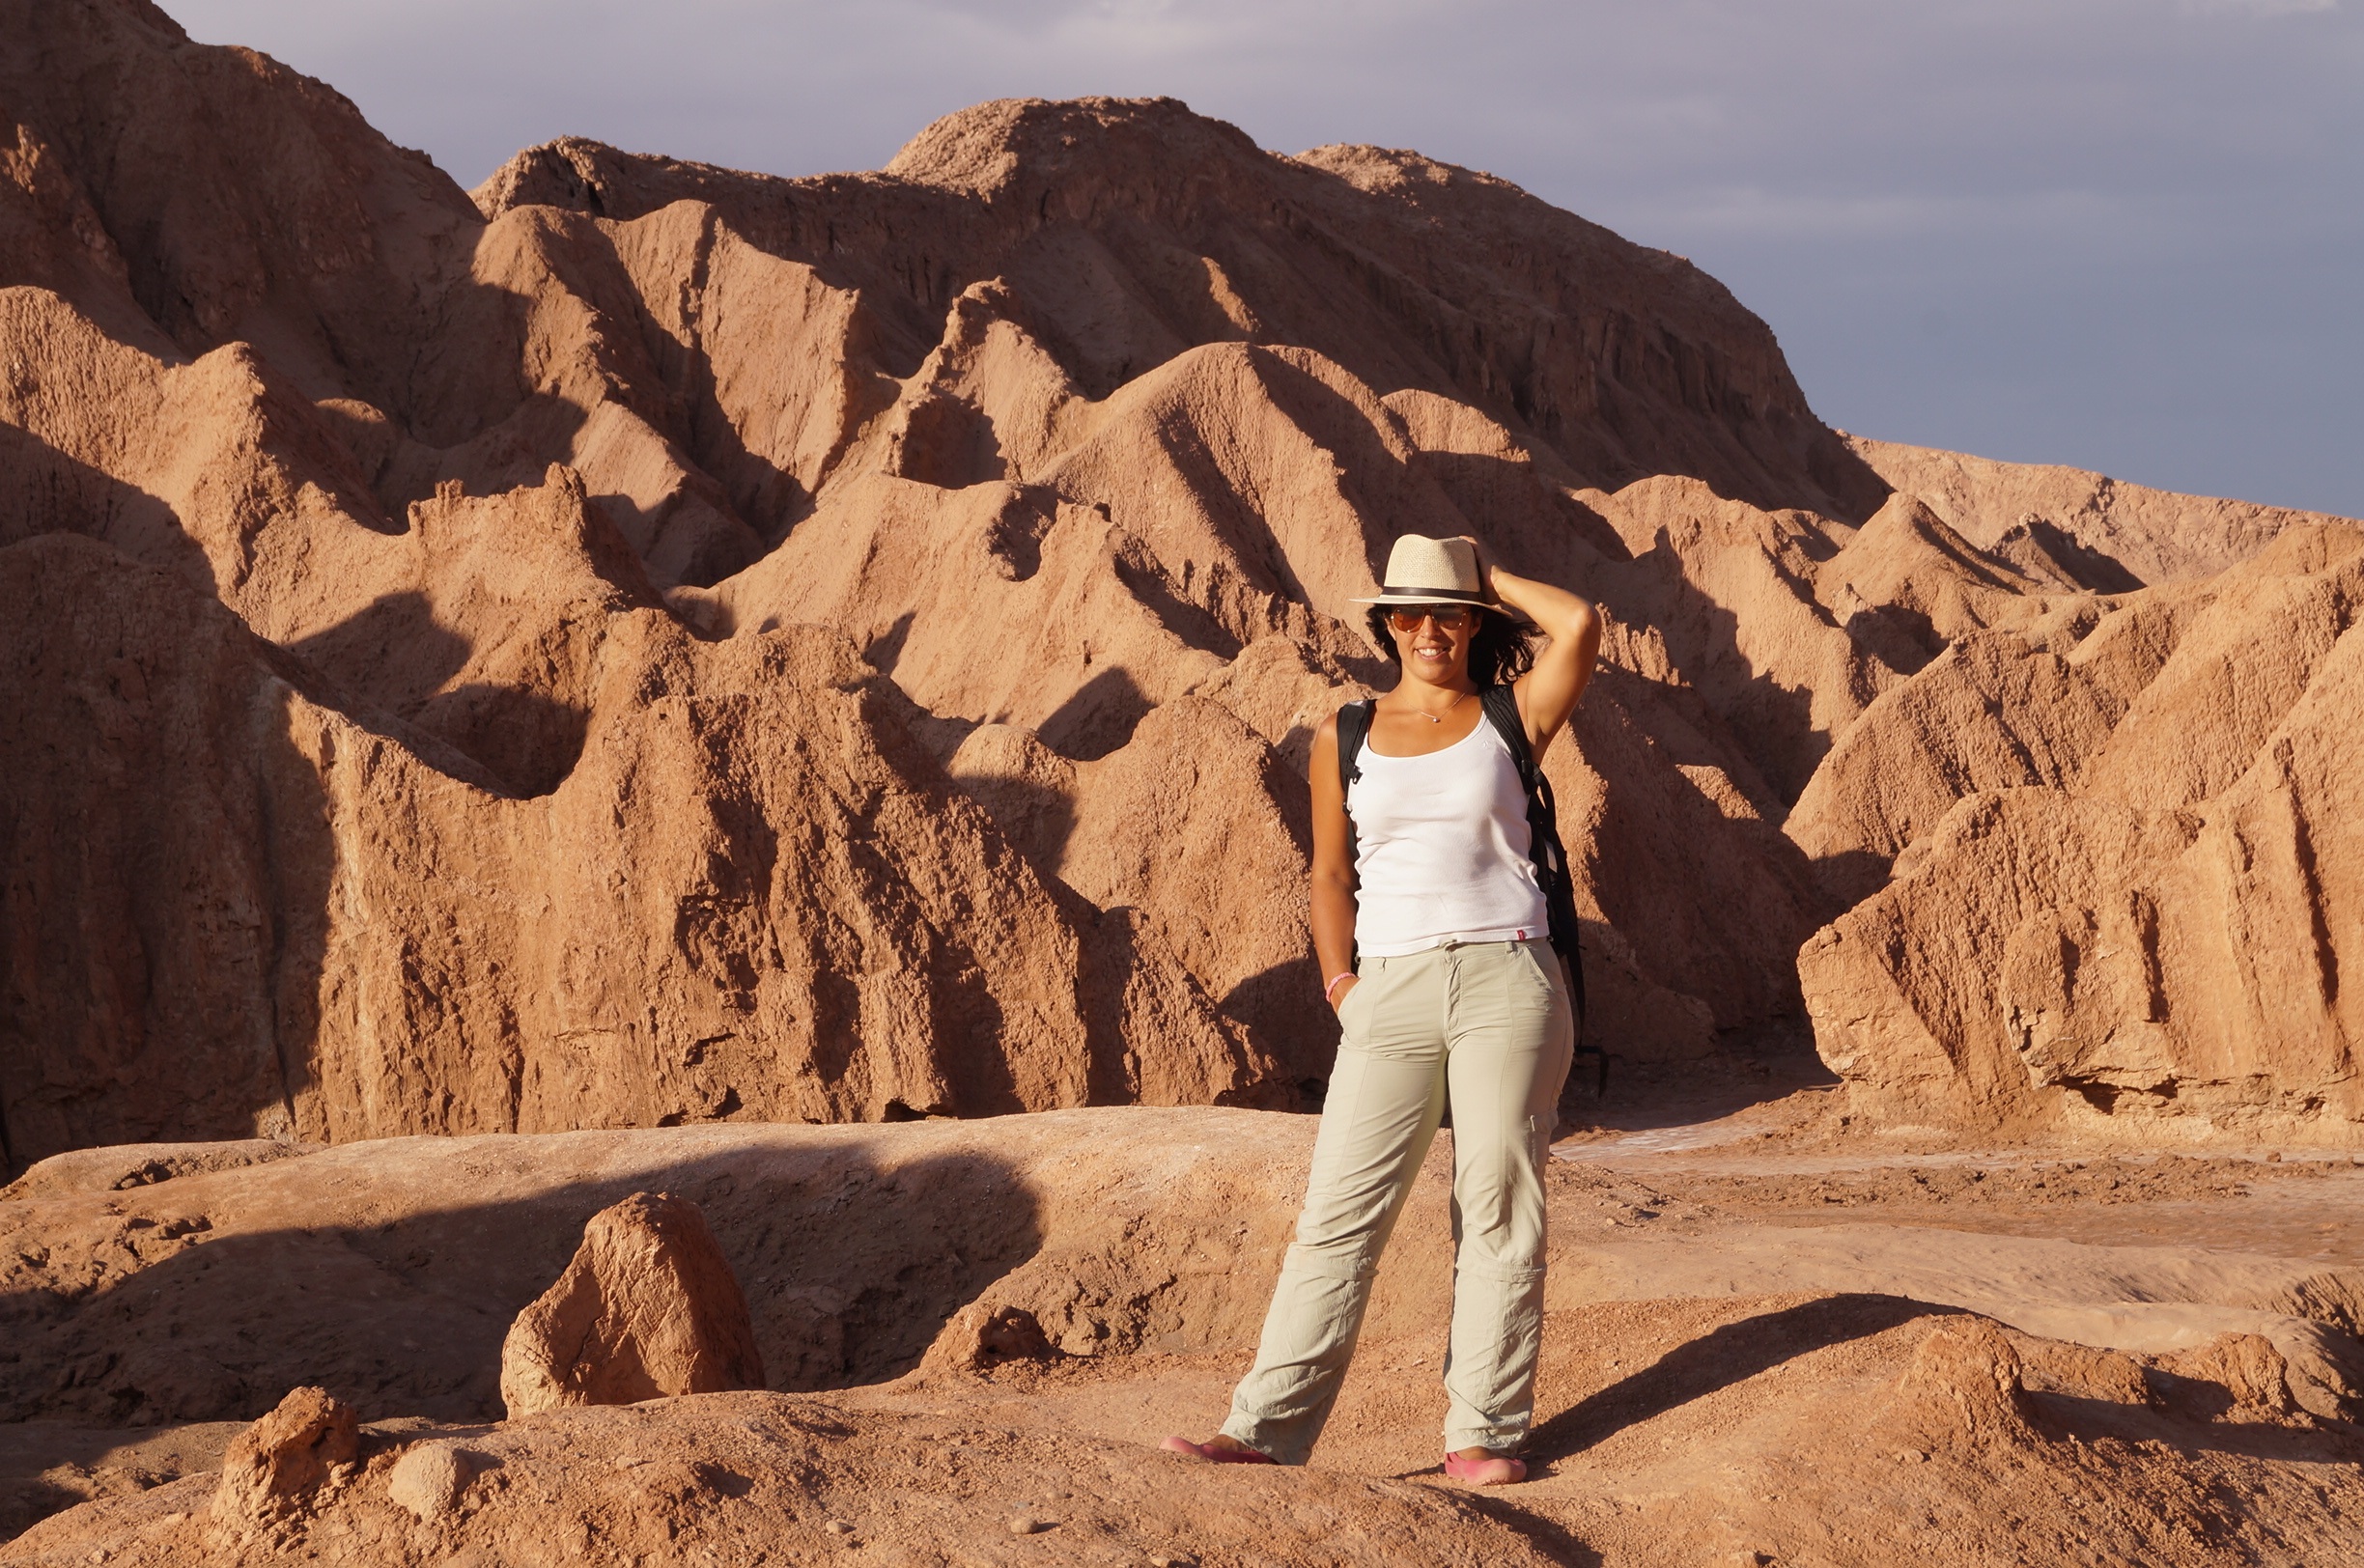
landscape, sand, rock, desert, valley, travel, formation, geology, temple, women, badlands, sahara, wadi, landform, latin america, ancient history, natural environment, aeolian landform